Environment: real
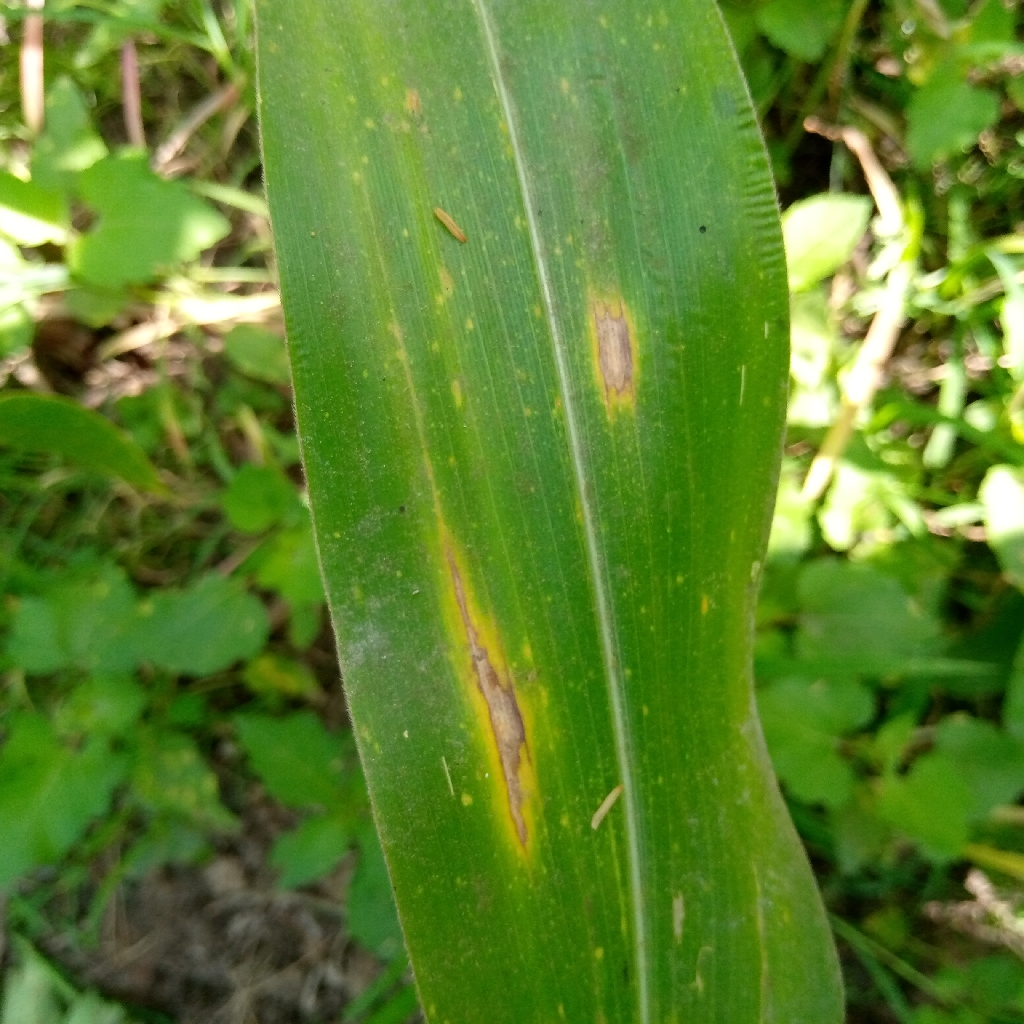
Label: northern_corn_leaf_blight